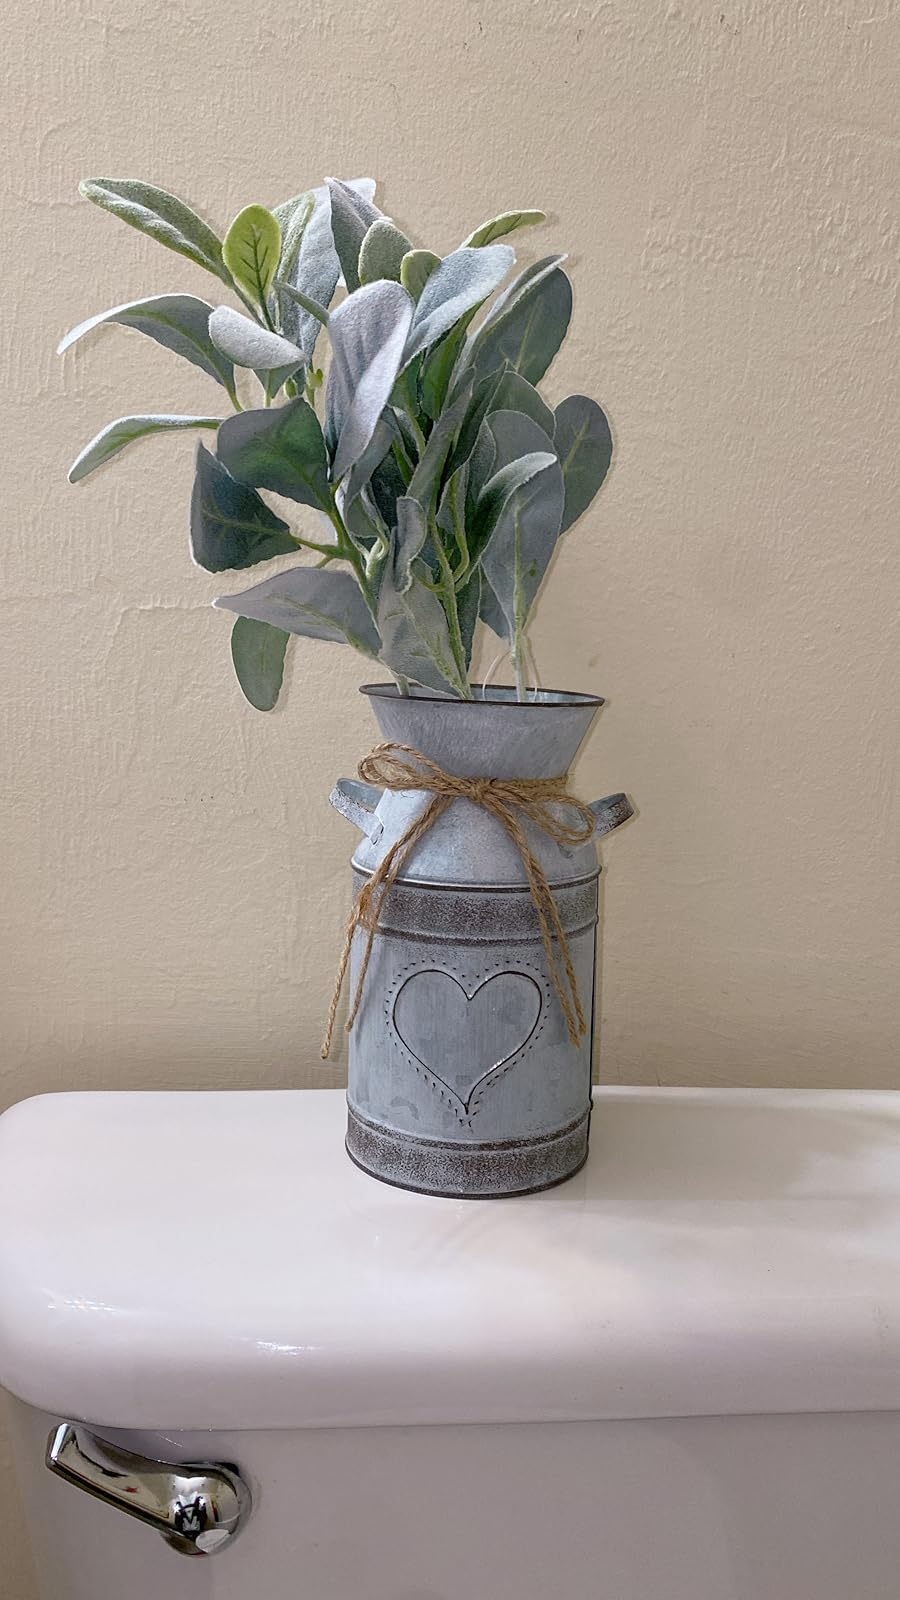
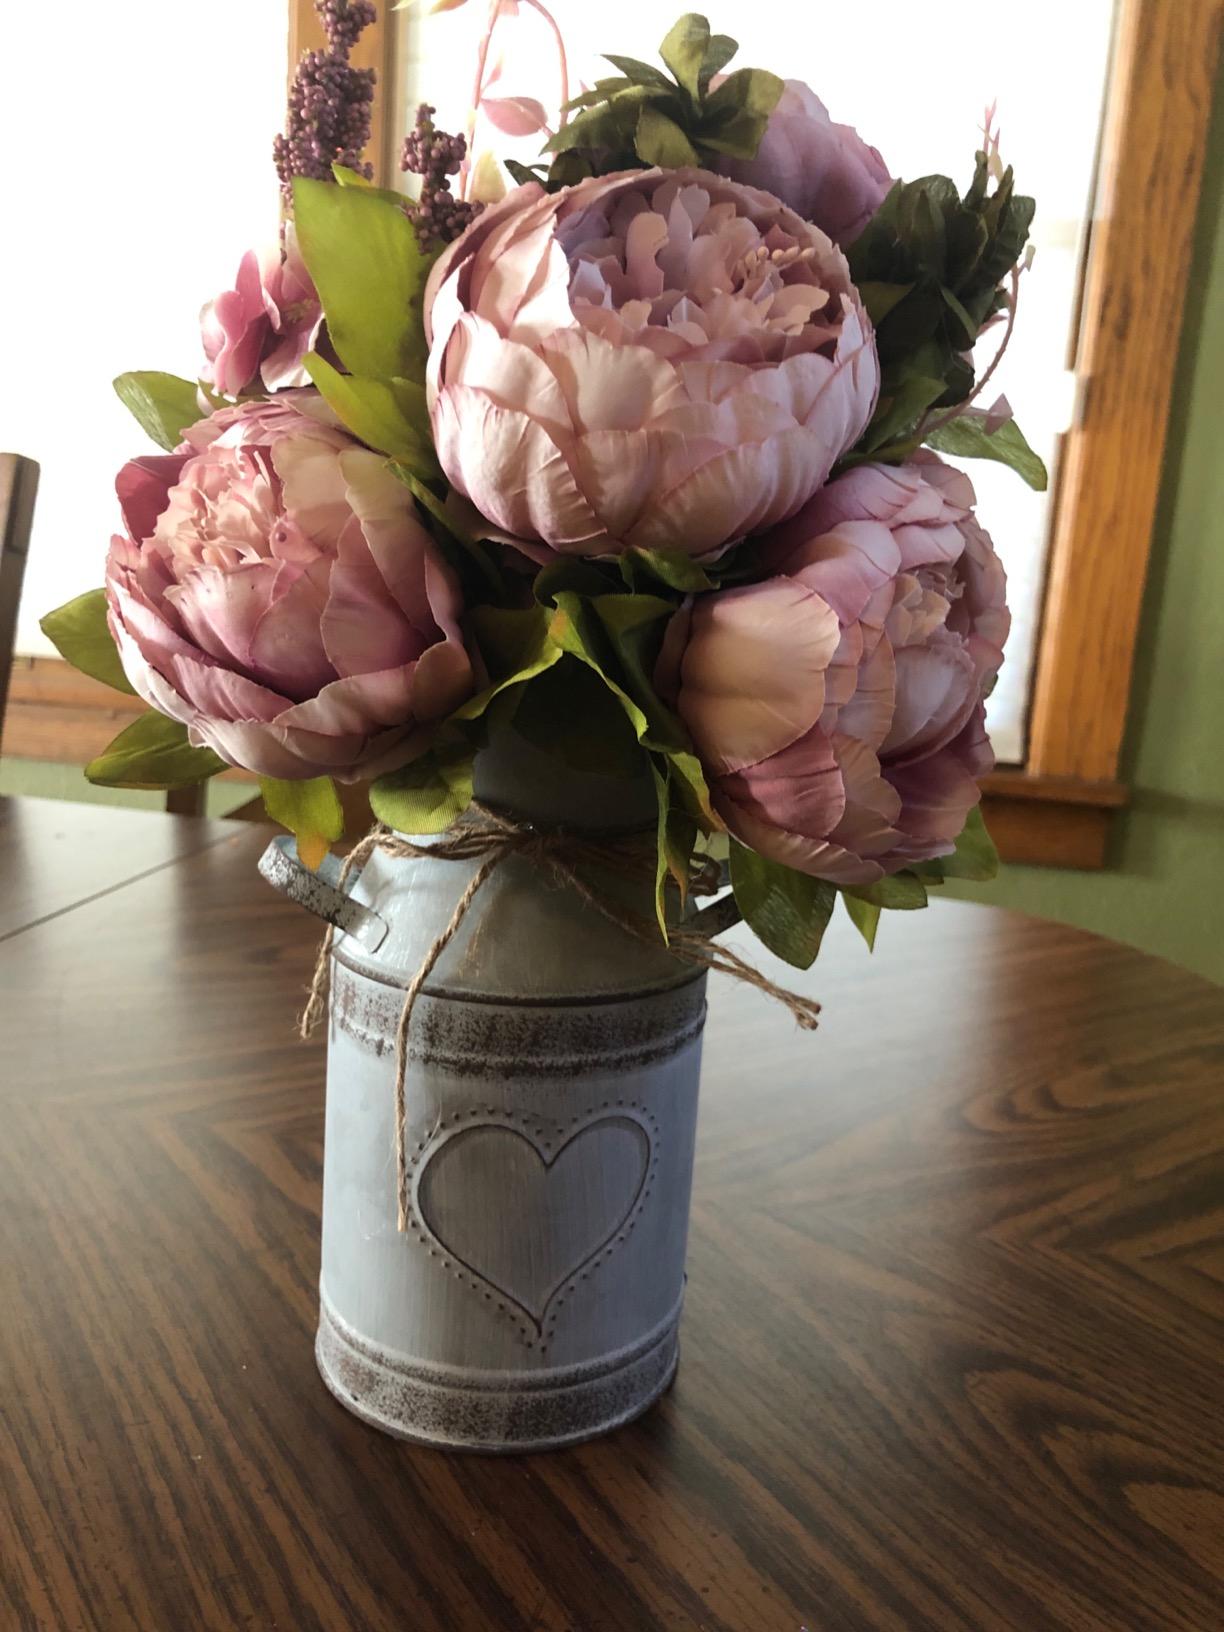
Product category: vase
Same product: yes